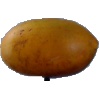
Label: Cucumber Ripe 2